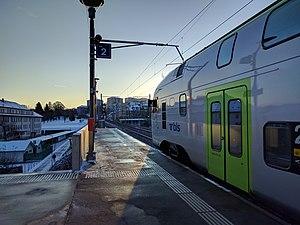
BLS Stadler Kiss on a S1 service of the S-Bahn Bern
Le réseau express régional bernois est le réseau express régional de la région de Berne, en Suisse.